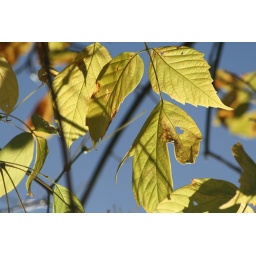
Yellow Fall leaves in front of a blue sky in Asheville, NC